Tyagi (film)

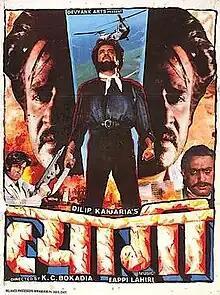
Poster

Tyagi is a 1992 Indian Hindi-language action drama film produced and directed by K. C. Bokadia, starring Rajinikanth, Jaya Prada in lead roles, with Prem Chopra, Gulshan Grover, Shakti Kapoor, Kader Khan, Bhagyashree and Himalaya Dassani in supporting roles. The film is a remake of 1989 Kannada film "Deva" which Rajinikanth had earlier remade in Tamil in 1991 as "Dharma Durai".